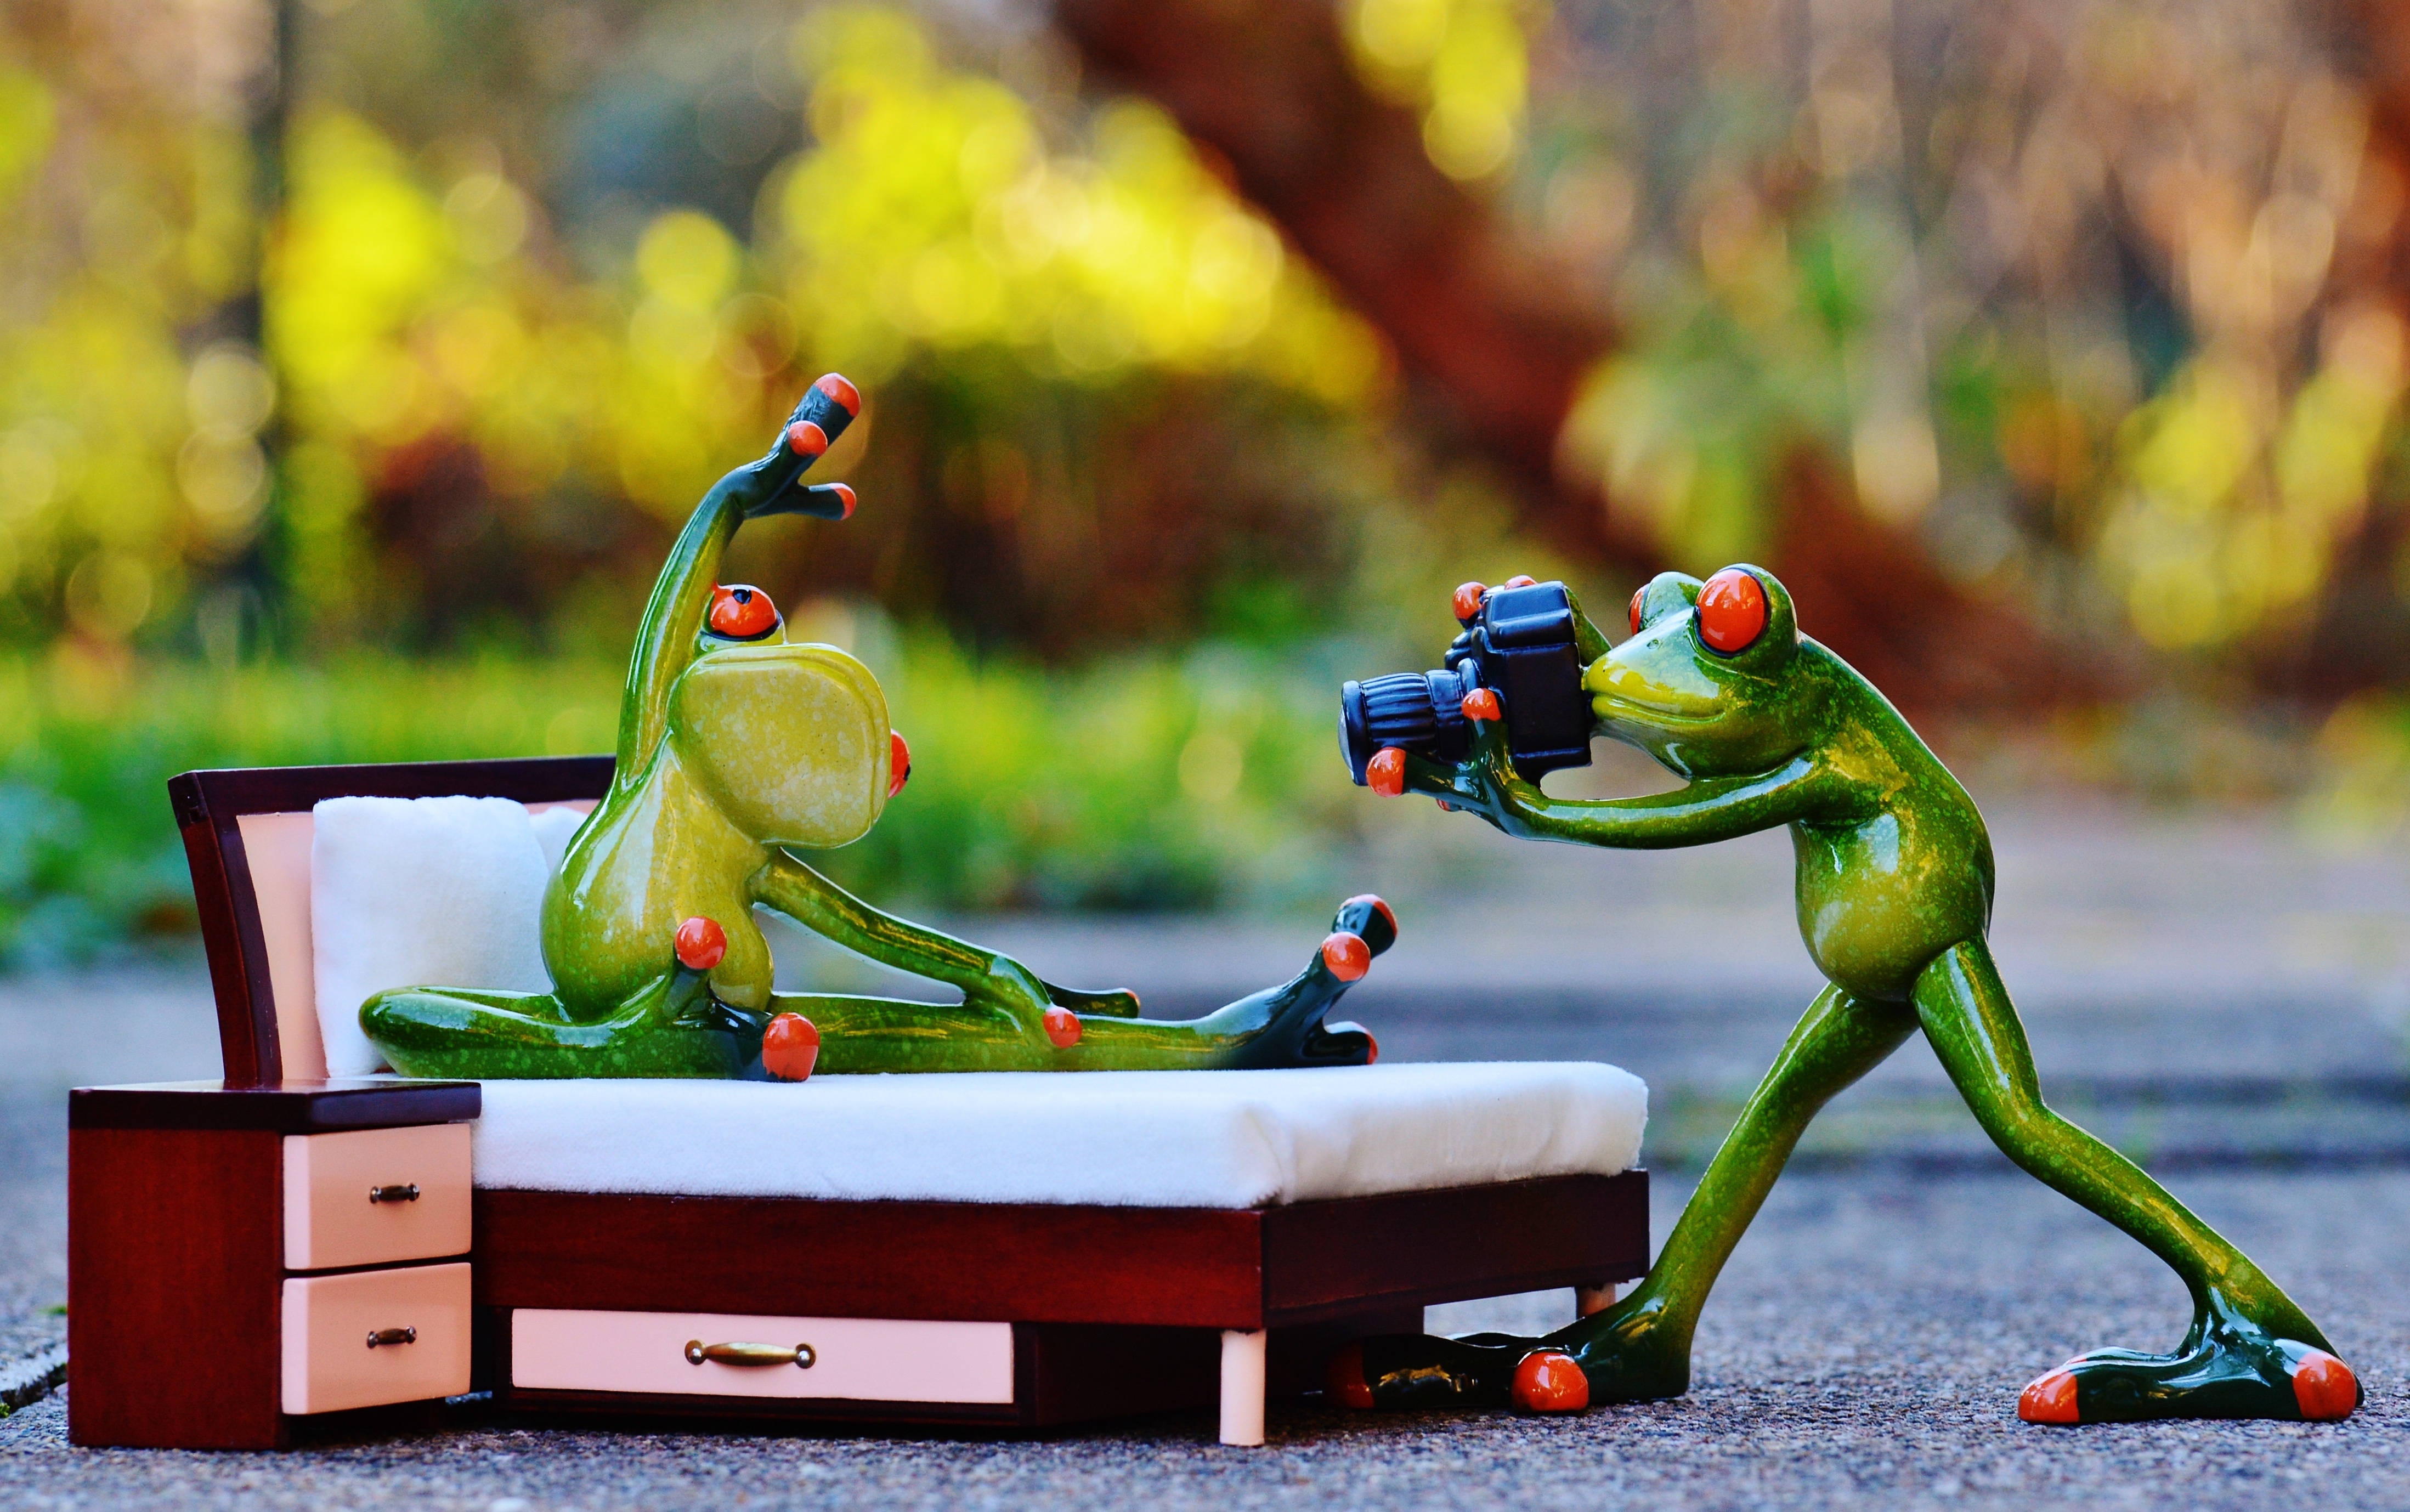
camera, photographer, animal, cute, green, color, frog, amphibian, toy, fun, figure, photograph, funny, animal world, frogs, photo shoot